Bagasse

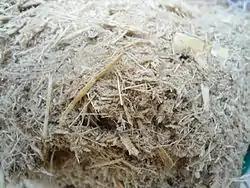
Sugarcane bagasse in Hainan, China

Bagasse is the dry pulpy fibrous material that remains after crushing sugarcane or sorghum stalks to extract their juice. It is used as a biofuel for the production of heat, energy, and electricity, and in the manufacture of pulp and building materials. Agave bagasse is similar, but is the material remnants after extracting blue agave sap.